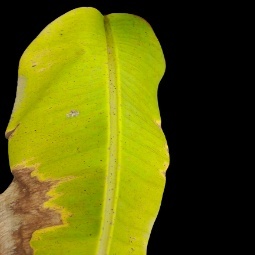
Label: Potassium